Hsieh Yi-fong

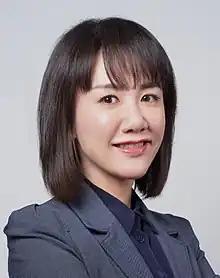
Official portrait, 2023

Hsieh Yi-fong (born 12 July 1977) is a Taiwanese economist and politician. She was elected to the Legislative Yuan in 2020 for Changhua County's third constituency.